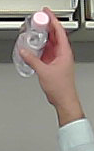
Product: johnson_baby